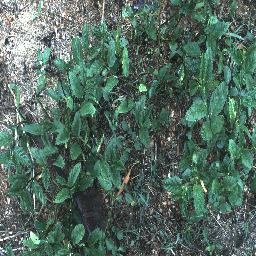
Label: negative